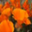
Label: poppy